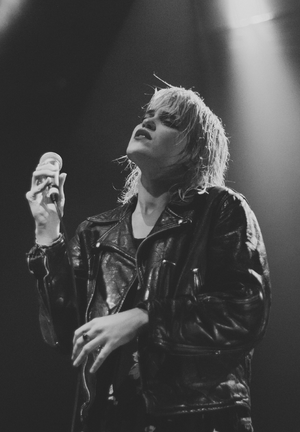
Sky Ferreira
Sky Ferreira (2013)
Sky Ferreira er en popsangerinde og skuespillerinde fra USA.